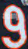
Number: 9